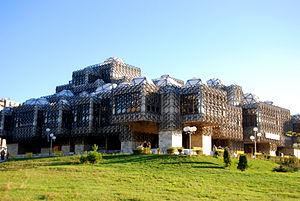
La bibliothèque nationale du Kosovo est une bibliothèque fondée en 1944 et située à Pristina.